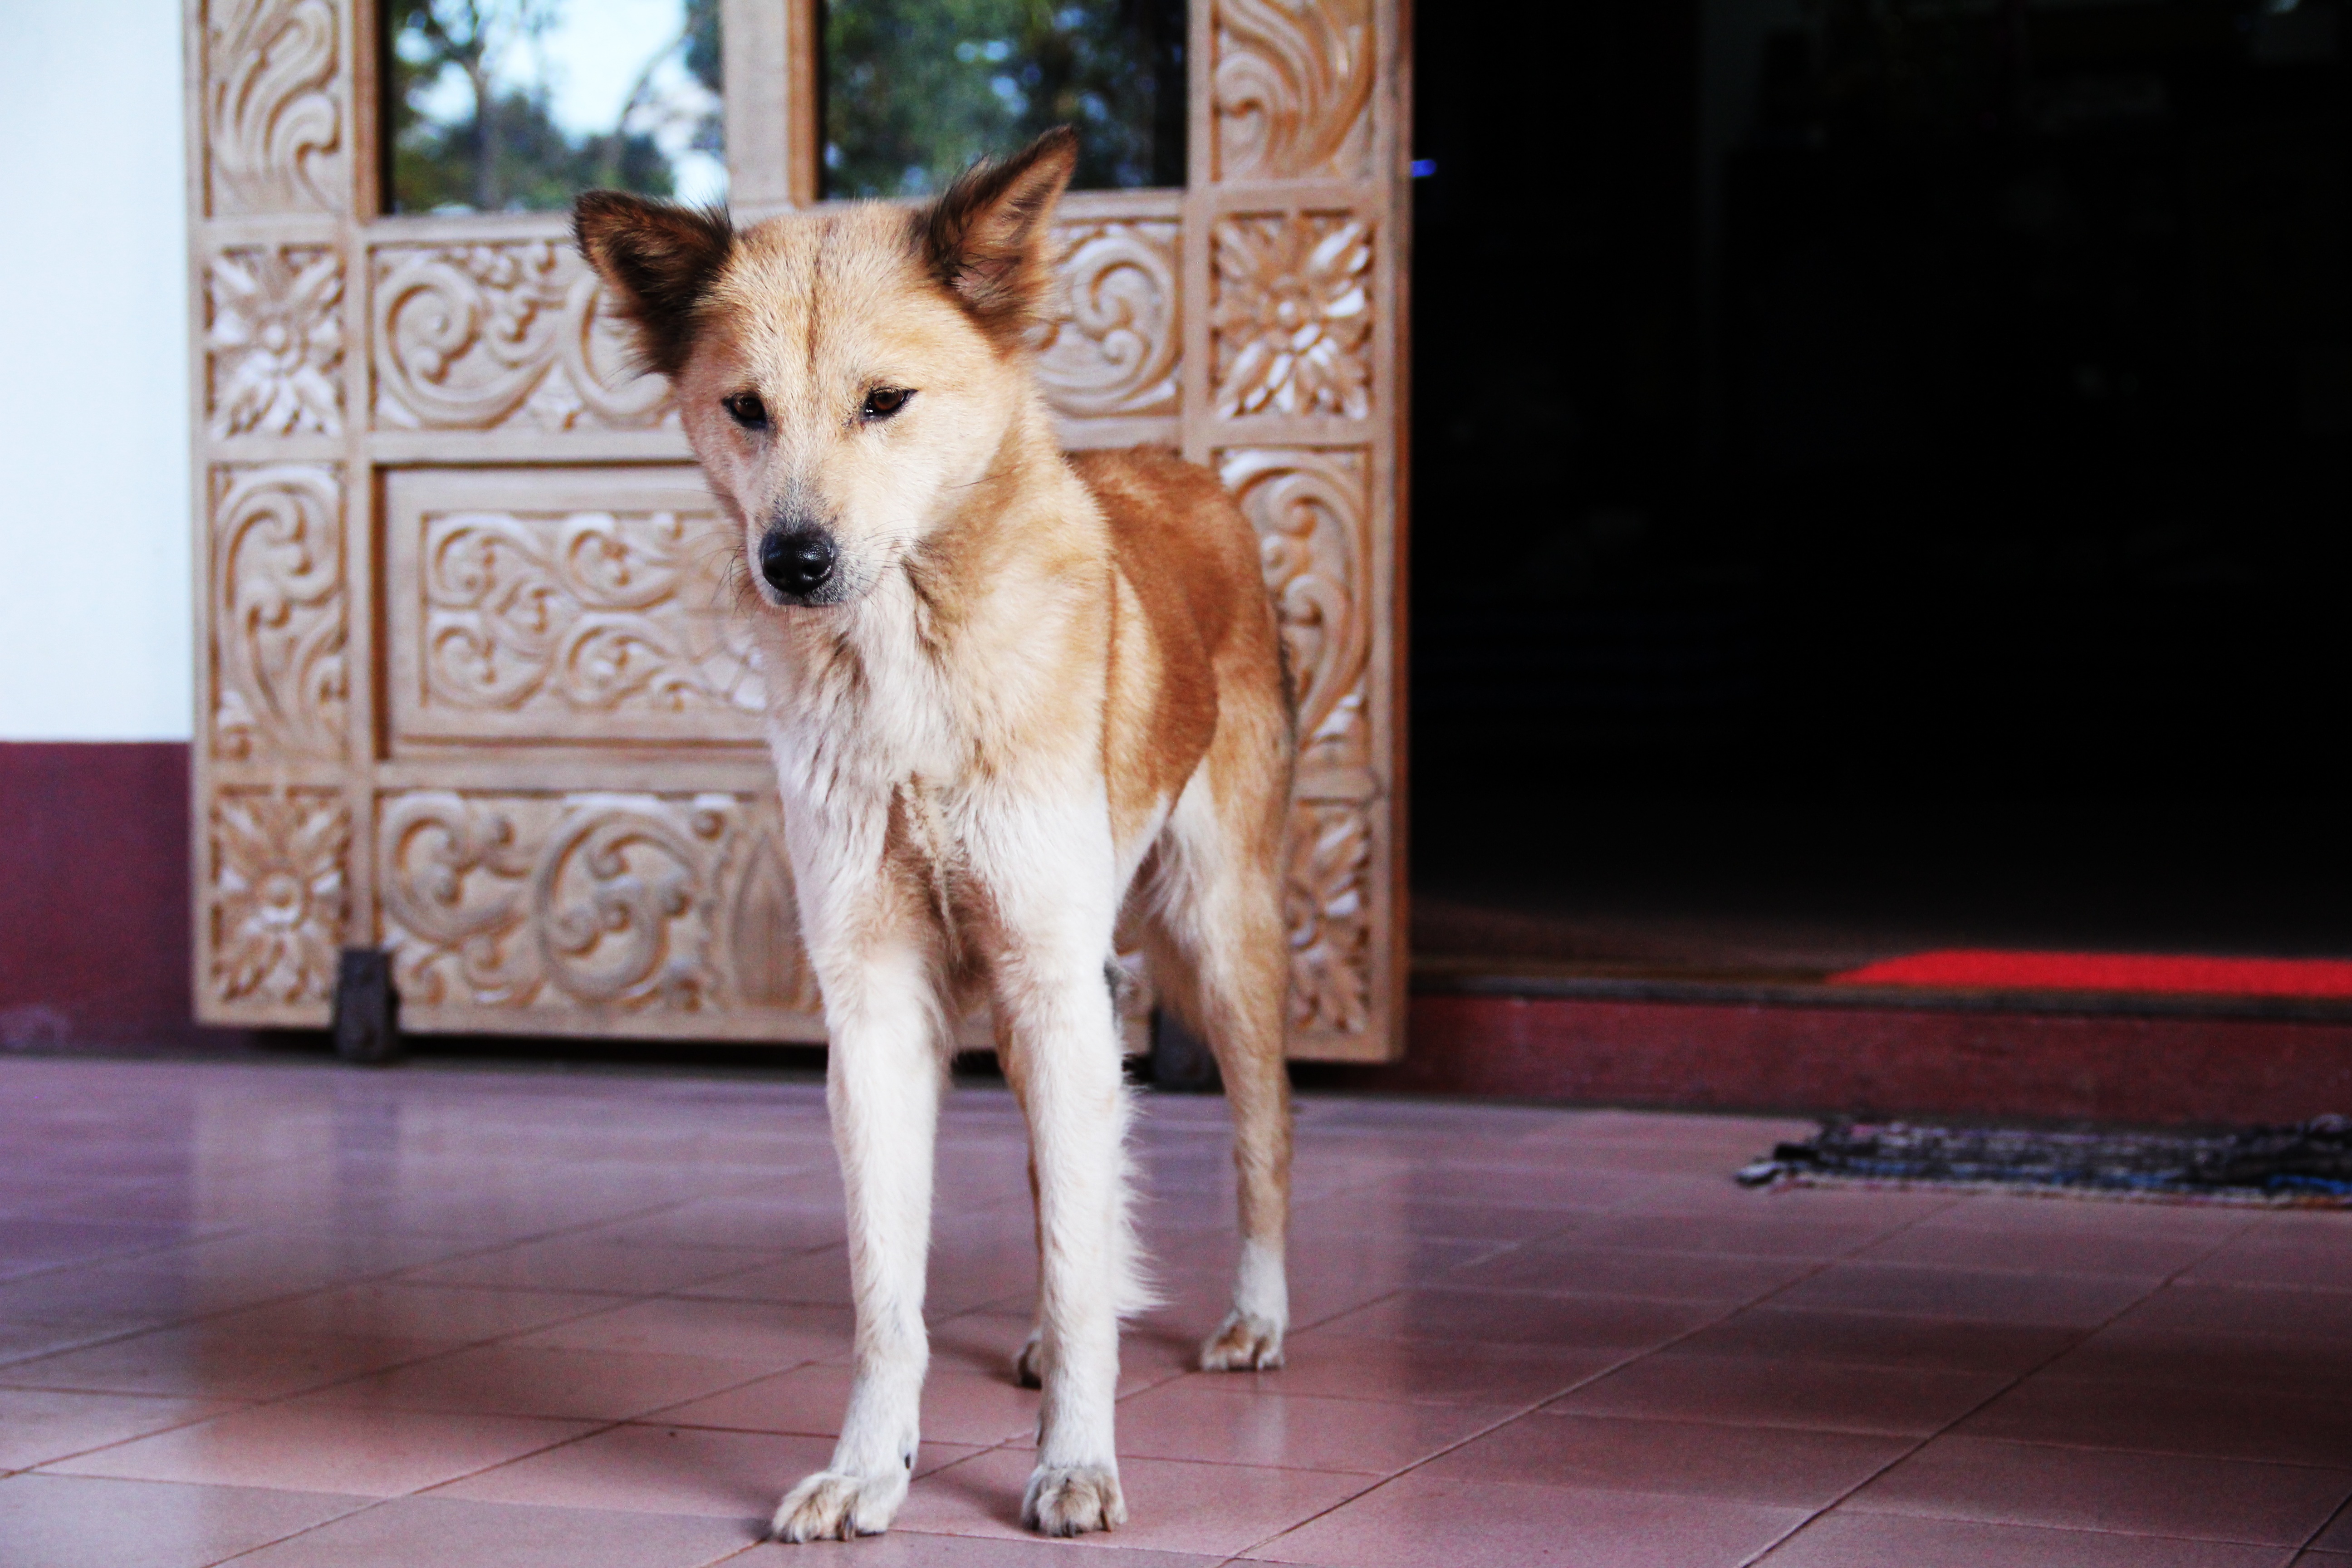
dog, mammal, curiosity, stand, vertebrate, thin, dog like mammal, dog breed group